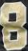
Number: 8